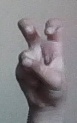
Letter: toot